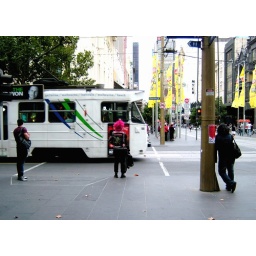
This woman in punk dress about to cross Swanston Street in Melbourne was photographed in March 2008.